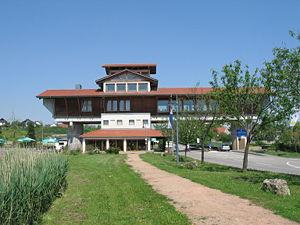
Un pont-restaurant est un restaurant bâti comme un pont au-dessus d'une voie de circulation routière. Il est de ce fait habituellement accessible par les deux côtés de la voie. La construction attire l'attention des automobilistes, qui localisent ainsi facilement l'aire de repos.